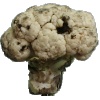
Label: cauliflower